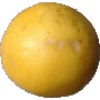
Label: white_grapefruit